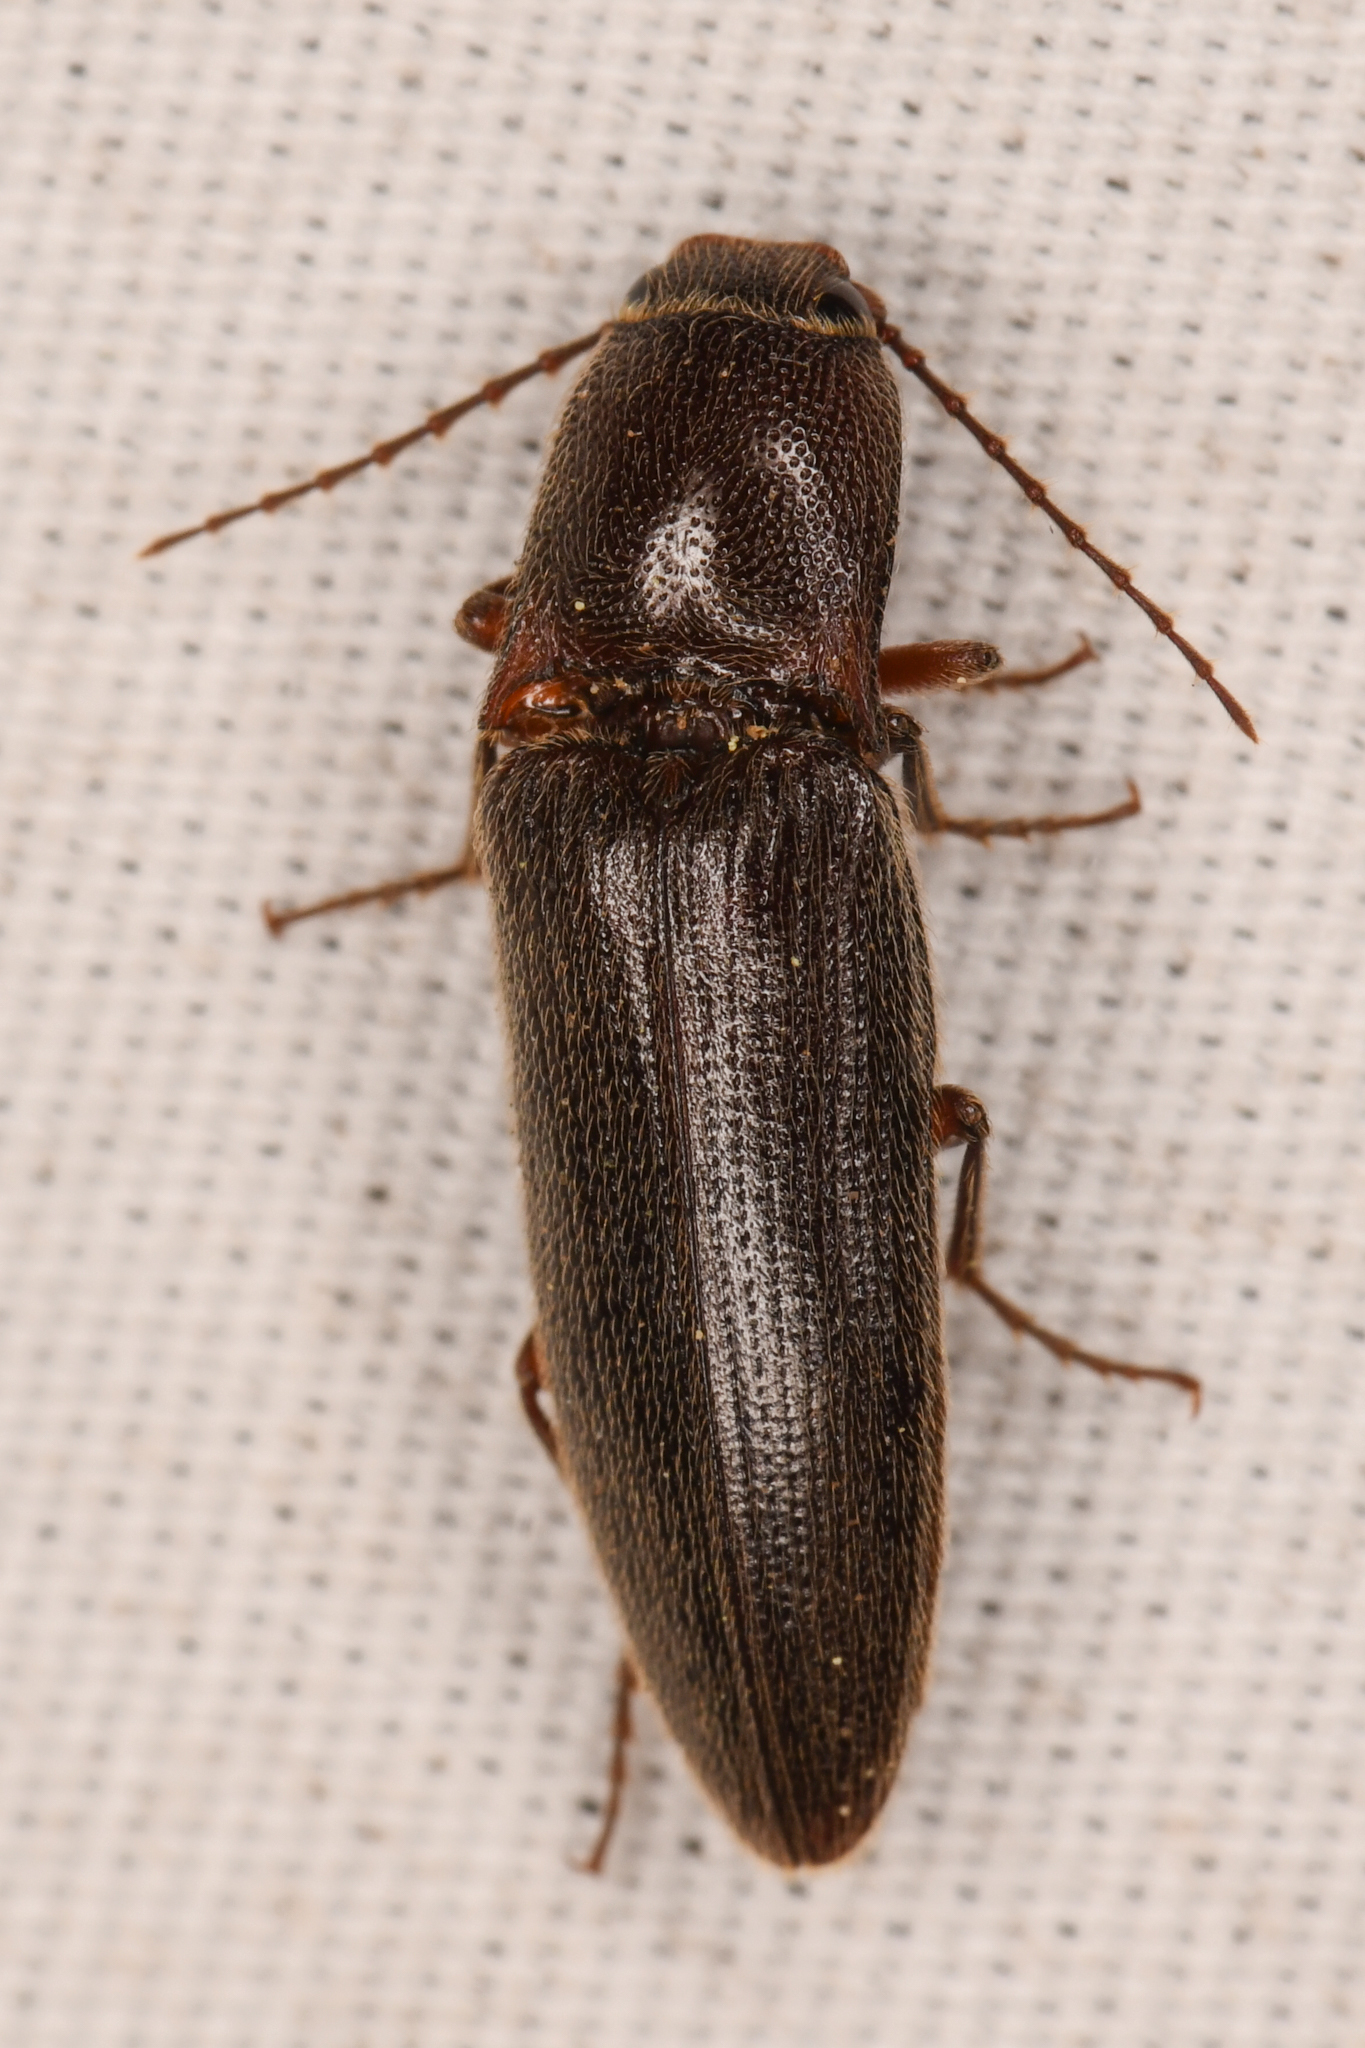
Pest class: clickbeetles_wireworms